Margaret Bushby Lascelles Cockburn

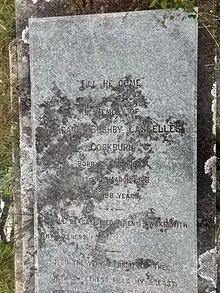
Margaret Bushby Lascelles Cockburn's grave at Kotagiri, India

A subspecies of "Anthus similis" from the Nilgiri region was named after her, but this is no longer considered valid.